Paca Street Firehouse

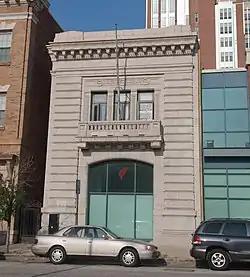
Paca Street Firehouse, August 2011

Paca Street Firehouse, also known as Truck House No. 2, is a historic fire station located at Baltimore, Maryland, United States. The architect of Paca Street Firehouse is John E. Lafferty. It is a 1909 two-story brick structure with a highly detailed stone Renaissance Revival façade. The principal space is a large room subdivided at the Paca Street end into offices. It is one of three early 20th century firehouses standing and is the only one to retain its original features, particularly in the interior.